Imaginaerum (film)

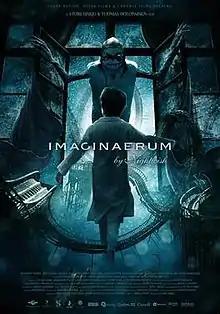
Official poster

Imaginaerum (also promoted as Imaginaerum by Nightwish) is a 2012 fantasy film co-written and directed by Stobe Harju. It was developed with and features music from Finnish symphonic metal band Nightwish's seventh studio album of the same name; Nightwish's keyboardist and songwriter Tuomas Holopainen co-wrote the film. "Imaginaerum", which is produced by Markus Selin from Solar Films Inc. along with Nightwish, is the feature film debut of director Stobe Harju.